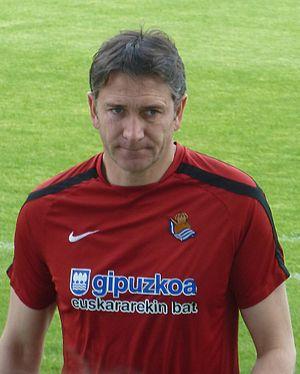
L'Union sportive Boulogne Côte d'Opale, couramment abrégé en US Boulogne, est un club de football français fondé en 1898 et situé à Boulogne-sur-Mer. Le club dispute ses matchs à domicile au stade de la Libération. Le club, présidé par Reinold Delattre depuis janvier 2018, est entraîné par Laurent Guyot depuis juin 2019.
Philippe Montanier, né le 15 novembre 1964 à Vernon, est un joueur de football professionnel français, qui évoluait au poste de gardien de but, avant de devenir entraîneur.
La confrontation entre le FC Nantes-Atlantique et l'AS Saint-Étienne a longtemps été considérée comme le point d'orgue du championnat de France de football entre 1964 et 1984. La rivalité est tout d'abord sportive, le but étant la suprématie sur le football national, mais également philosophique et culturelle entre deux villes opposées.